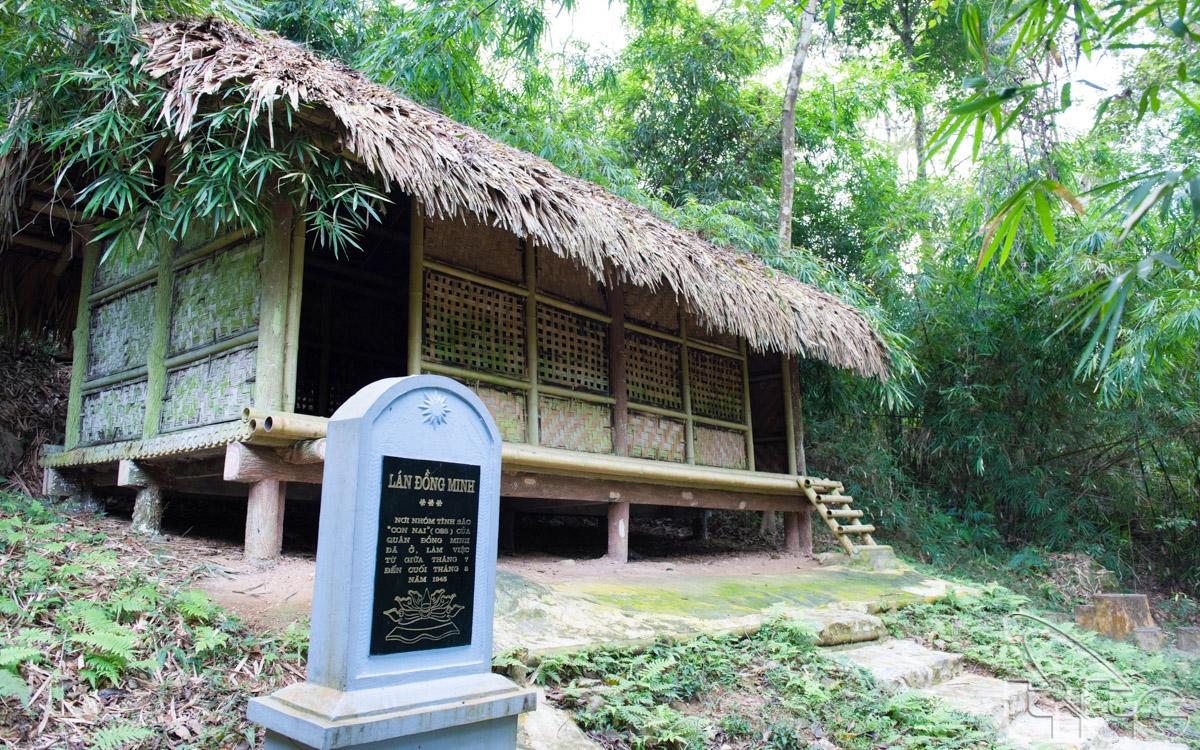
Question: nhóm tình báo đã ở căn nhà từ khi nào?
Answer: nhóm tình báo đã ở căn nhà từ giữa tháng 7 năm 1945